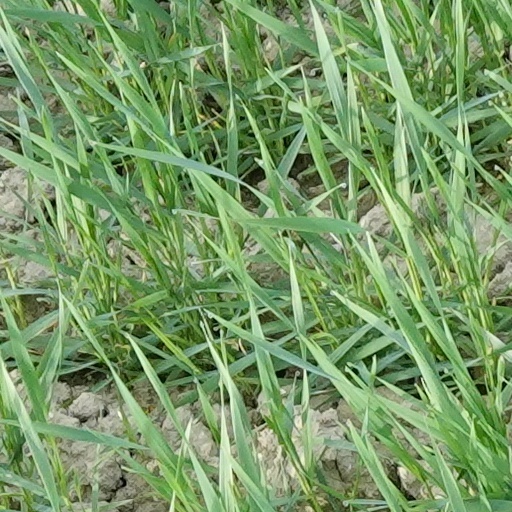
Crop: wheat